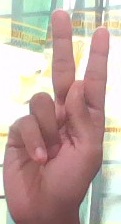
ASL sign: K